Blanche Cole

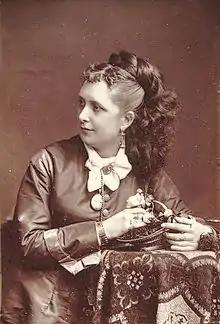
Blanche Cole

Blanche Cole (1851 – 31 August 1888) was an English soprano. Showing promise as a child, Cole went on to have a successful operatic career, during which she sang 21 roles in English versions of operas in London and the British provinces. She died at the age of 37.